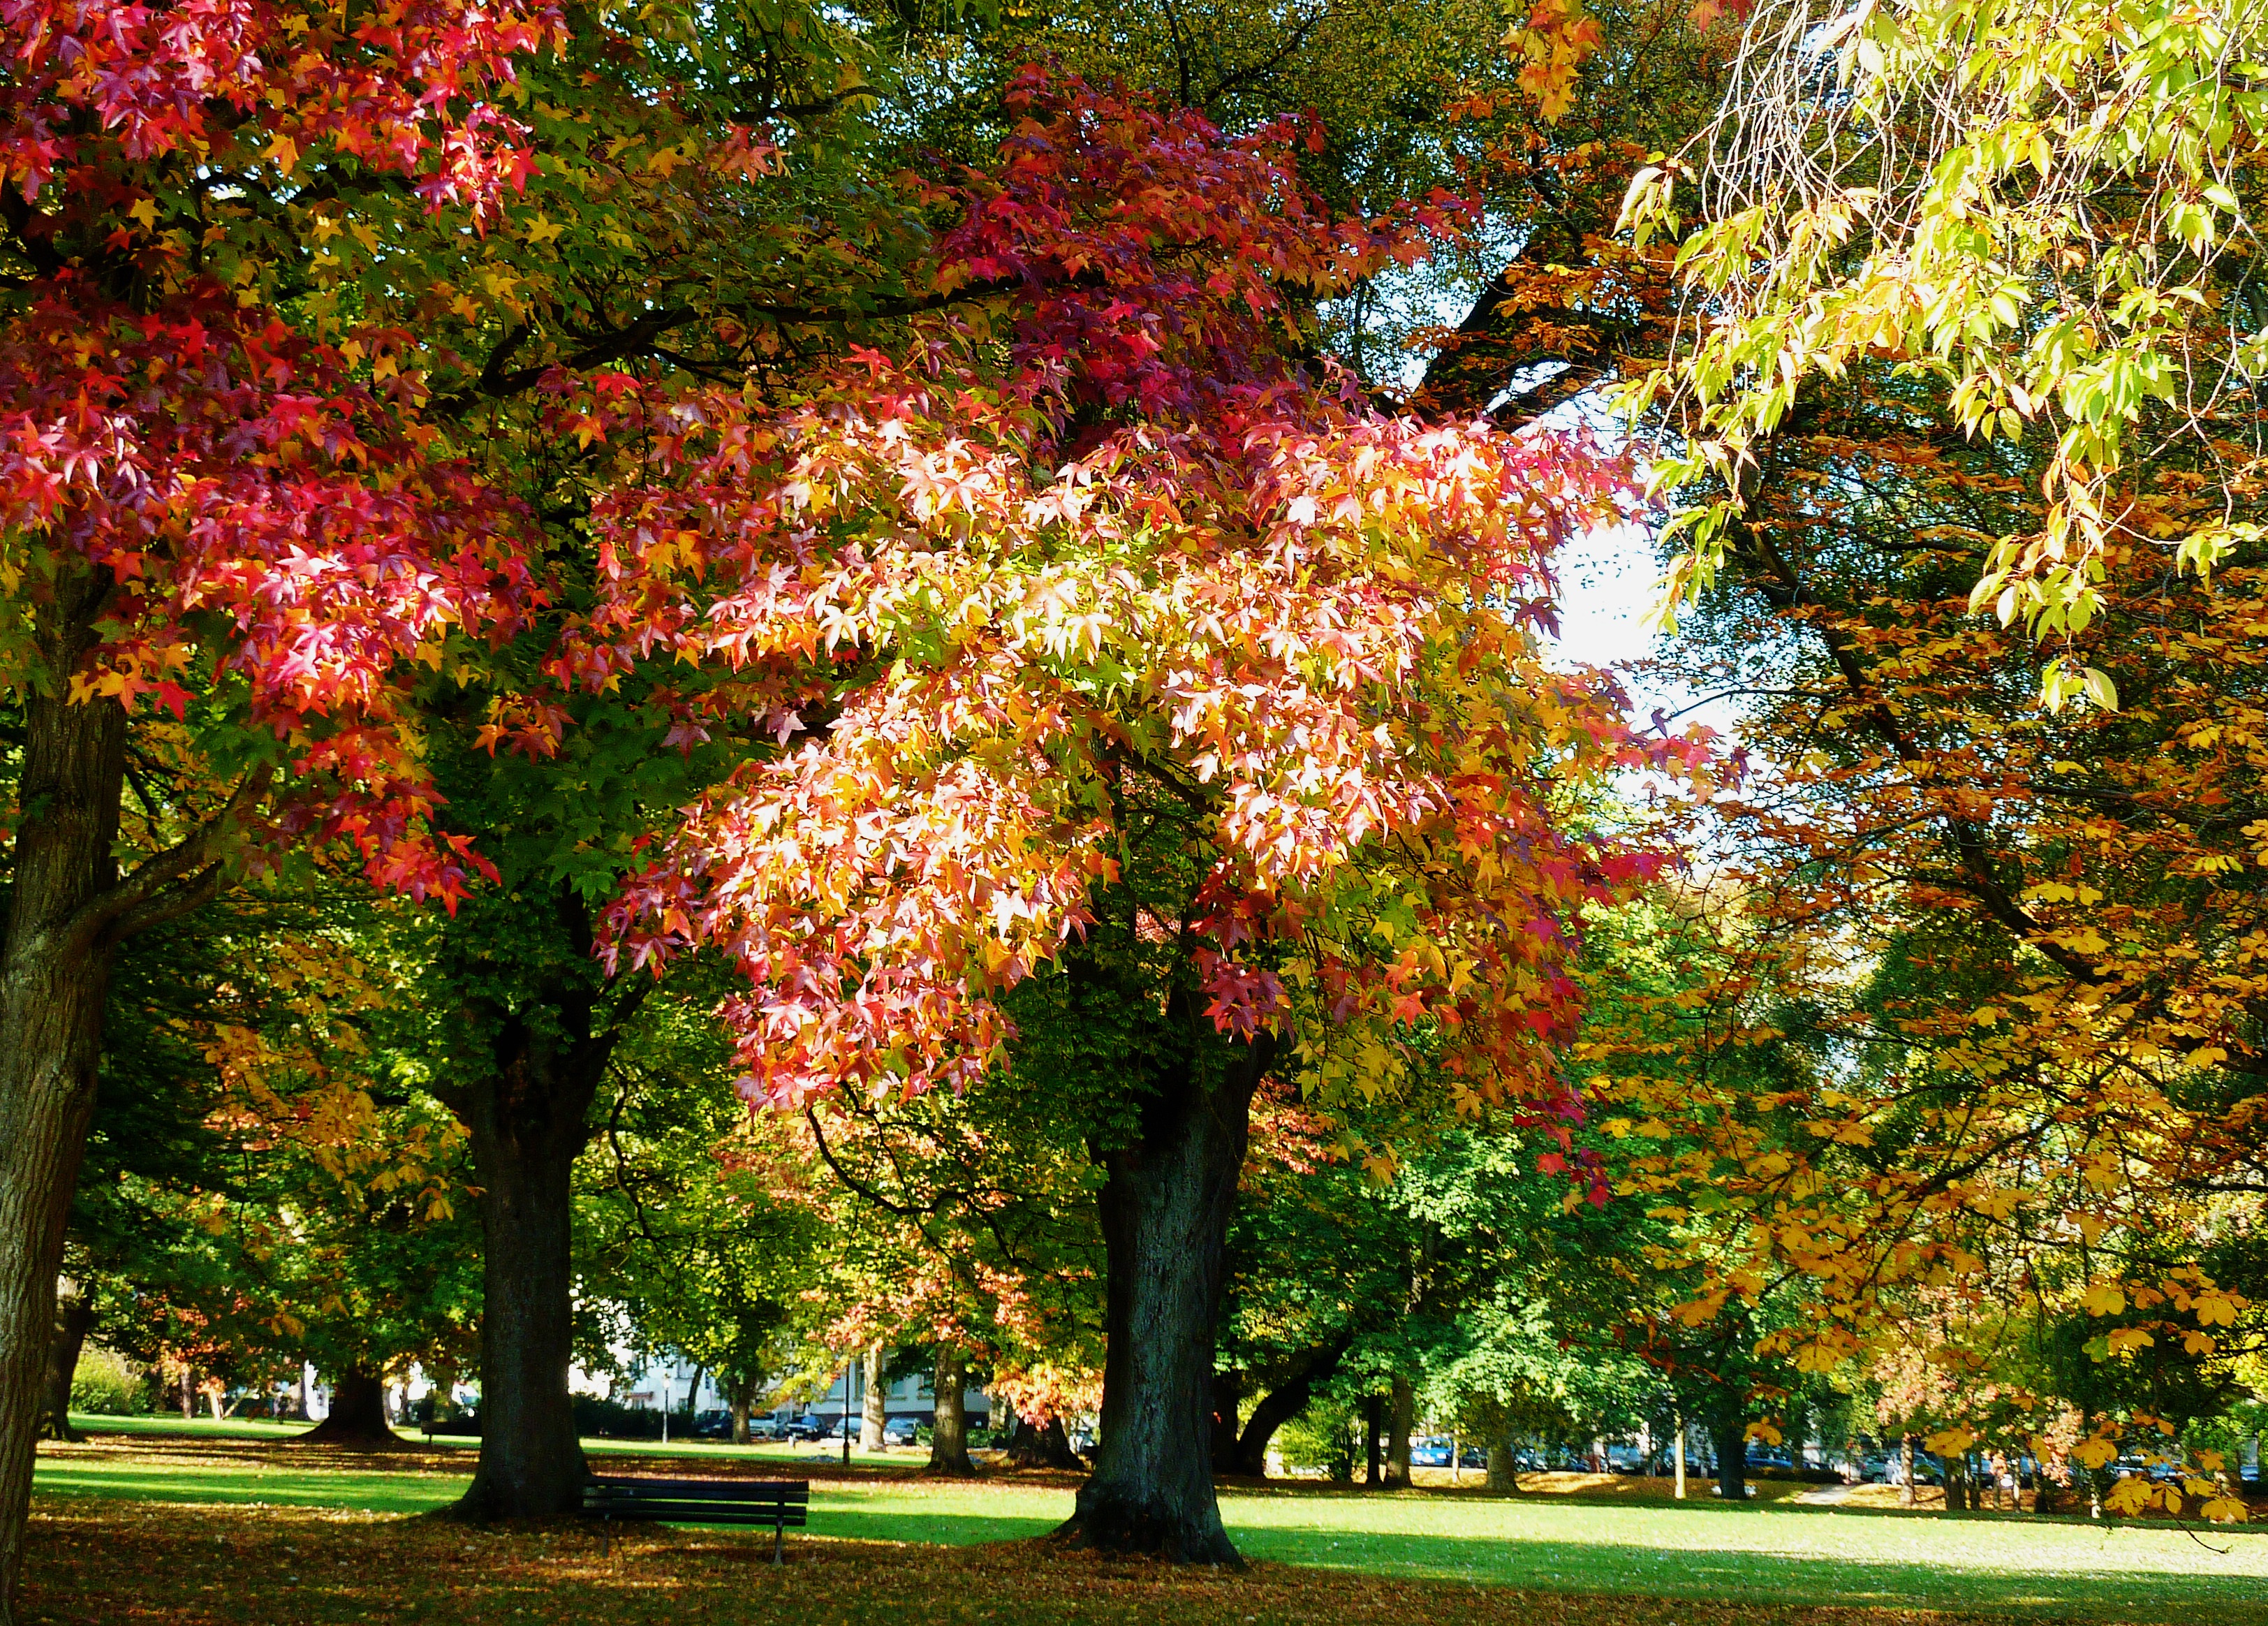
tree, plant, leaf, flower, dry, red, autumn, park, botany, colorful, garden, season, maple tree, maple leaf, emerge, coloring, leaves, shrub, deciduous, autumn leaf, fall color, fall foliage, fall leaves, autumn colours, hardwood floor, flowering plant, colored leaves, beech leaves, freshly fallen, autumn idyll, woody plant, land plant